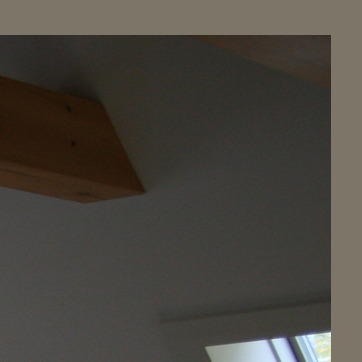
Material: painted